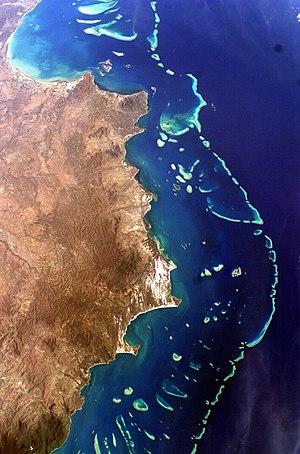
Un récif corallien ou barrière de corail est une structure naturelle bioconstruite à l'origine de laquelle sont essentiellement les coraux. La plus grande de ces formations, la grande barrière de corail, au large des côtes australiennes, s'étend sur quelque 2 000 km et est visible depuis l'espace. La Nouvelle-Calédonie abrite, quant à elle, le deuxième ensemble corallien de la planète et la plus longue barrière récifale continue avec ses 1 600 km. La barrière de corail du Belize est la plus longue de l'hémisphère nord ; ce récif est moins important que celui de la grande barrière de corail australienne, mais son écosystème est tout aussi foisonnant : 500 espèces de poissons, 65 sortes de coraux...
Les récifs de la Grande Barrière, appelés aussi Grande Barrière de Corail, constituent le plus grand récif corallien du monde. L'ensemble, qui s'étire sur plus de 2 300 kilomètres depuis Bundaberg jusqu'à la pointe de la péninsule du cap York, couvre une superficie de 344 400 km².